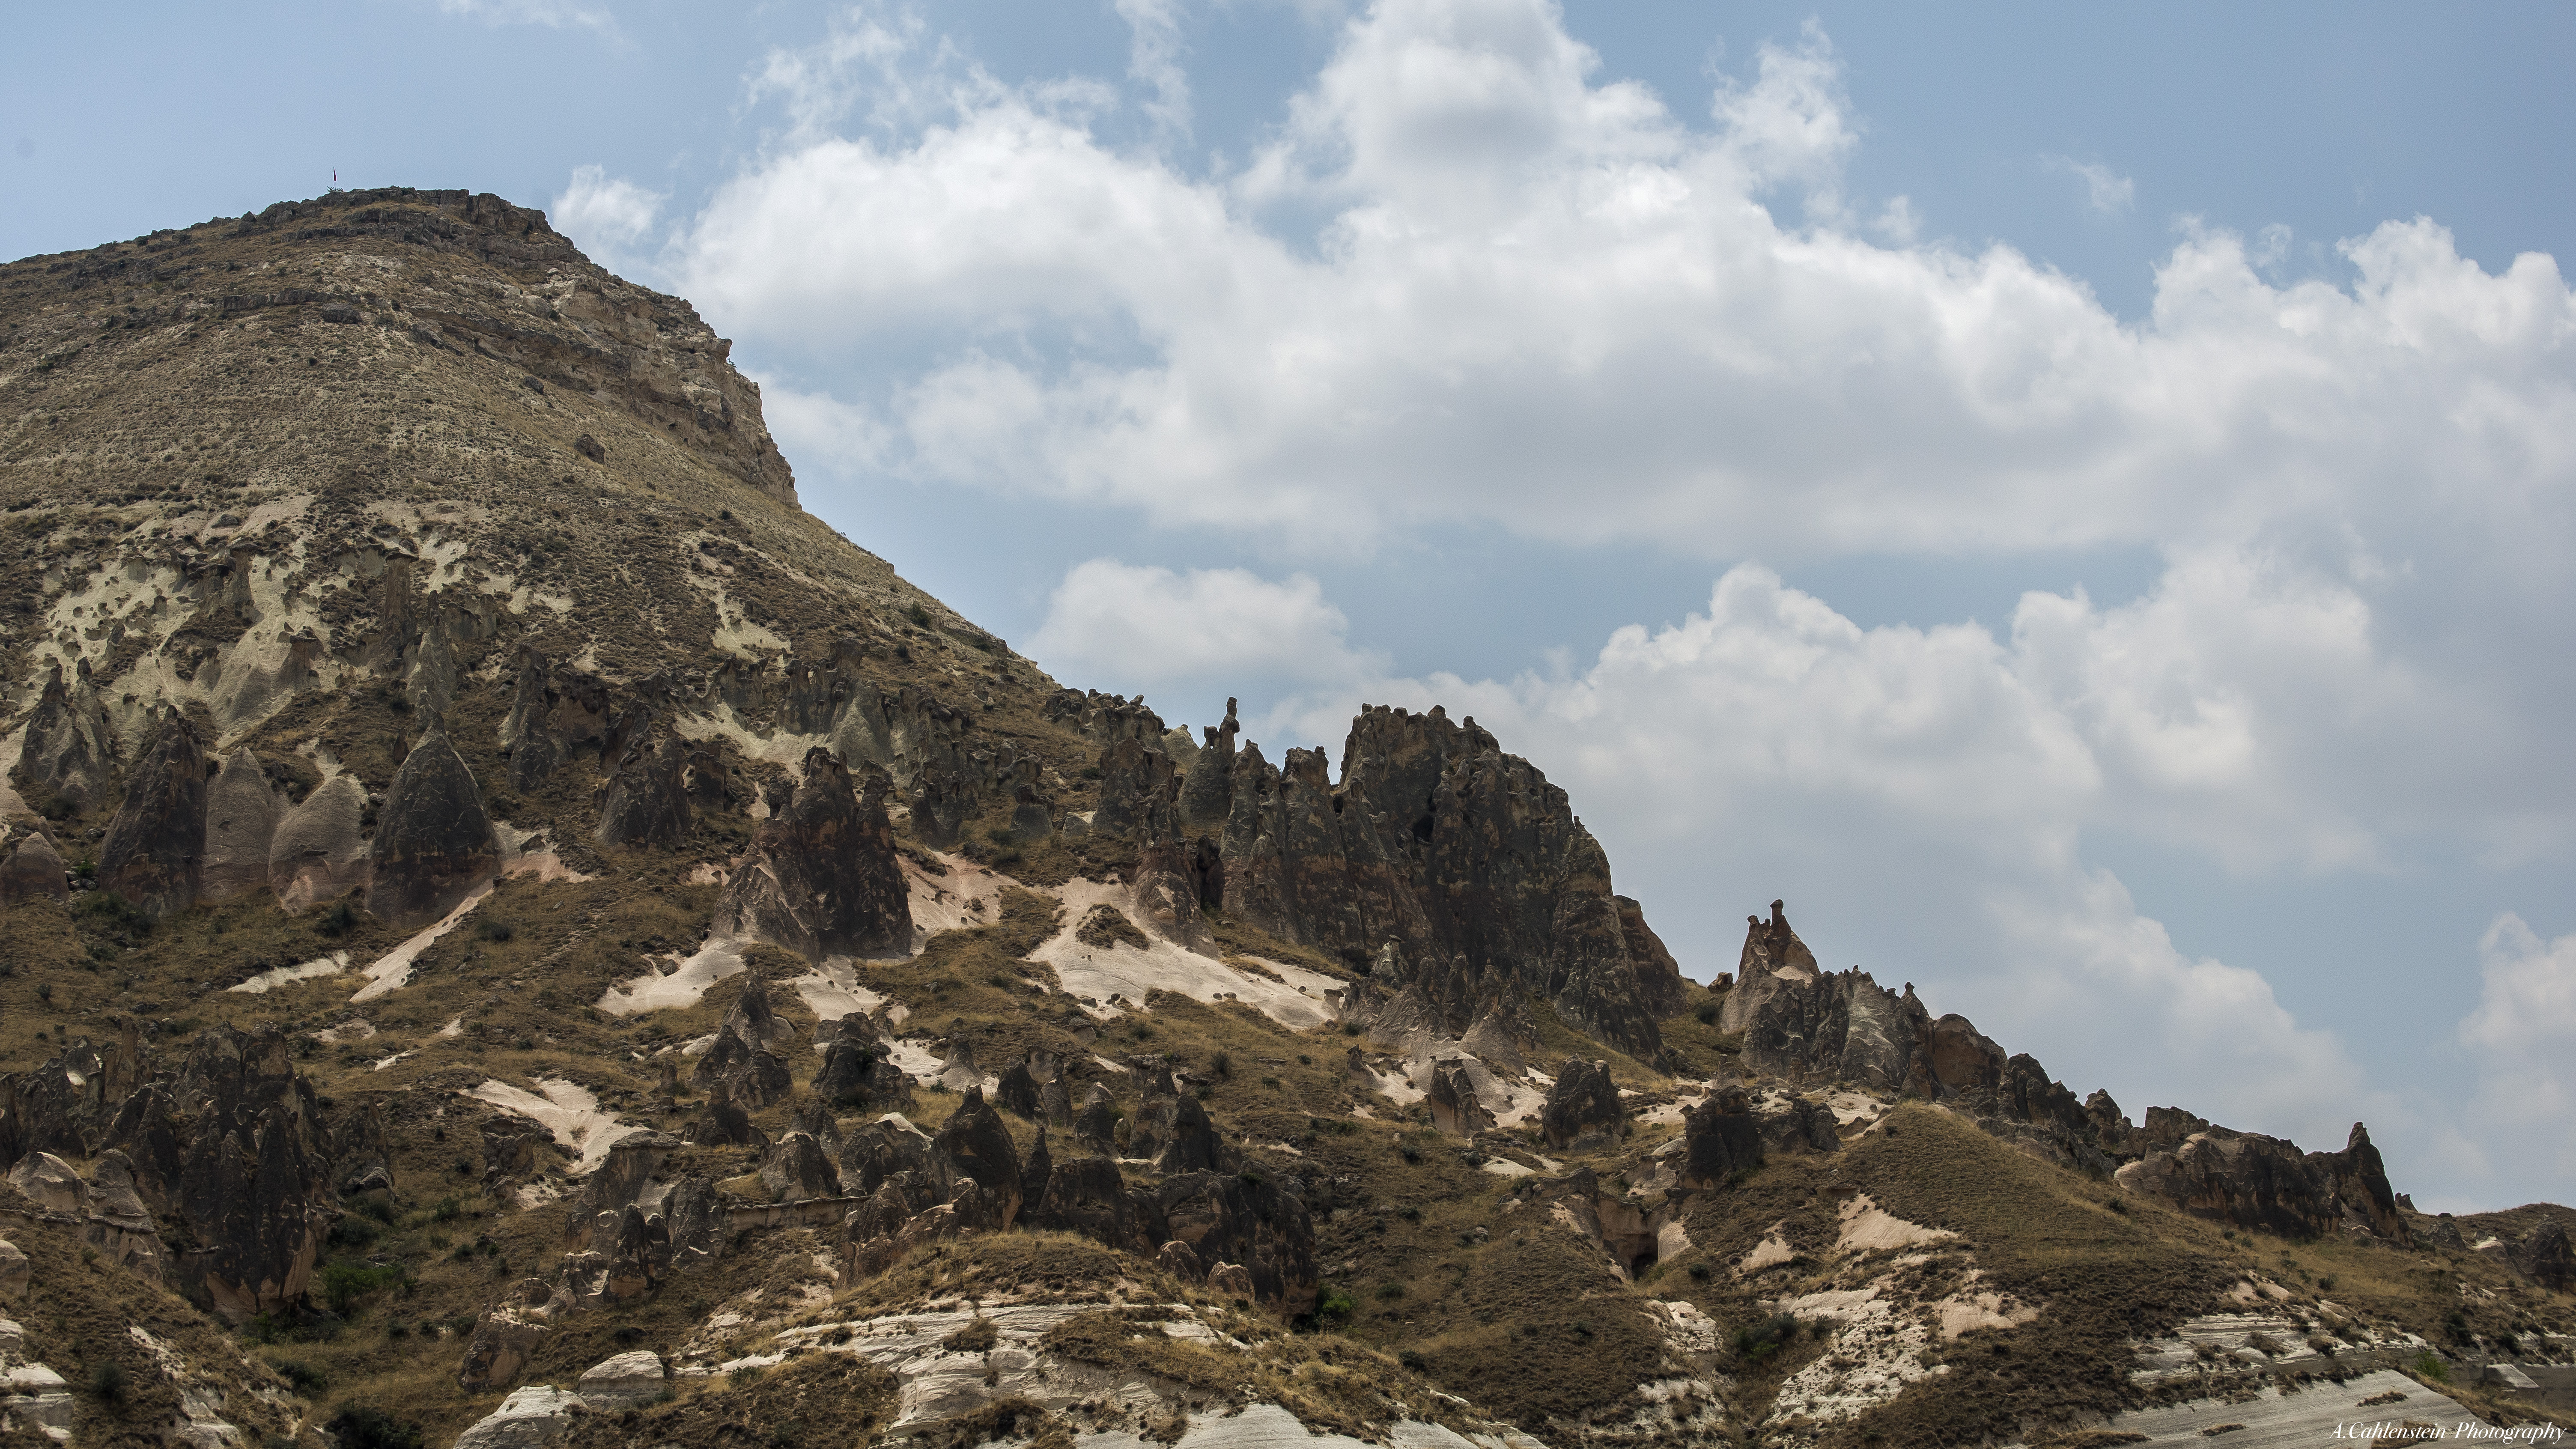
landscape, rock, wilderness, walking, mountain, hill, adventure, valley, mountain range, ridge, summit, geology, badlands, plateau, wadi, landform, geographical feature, mountainous landforms